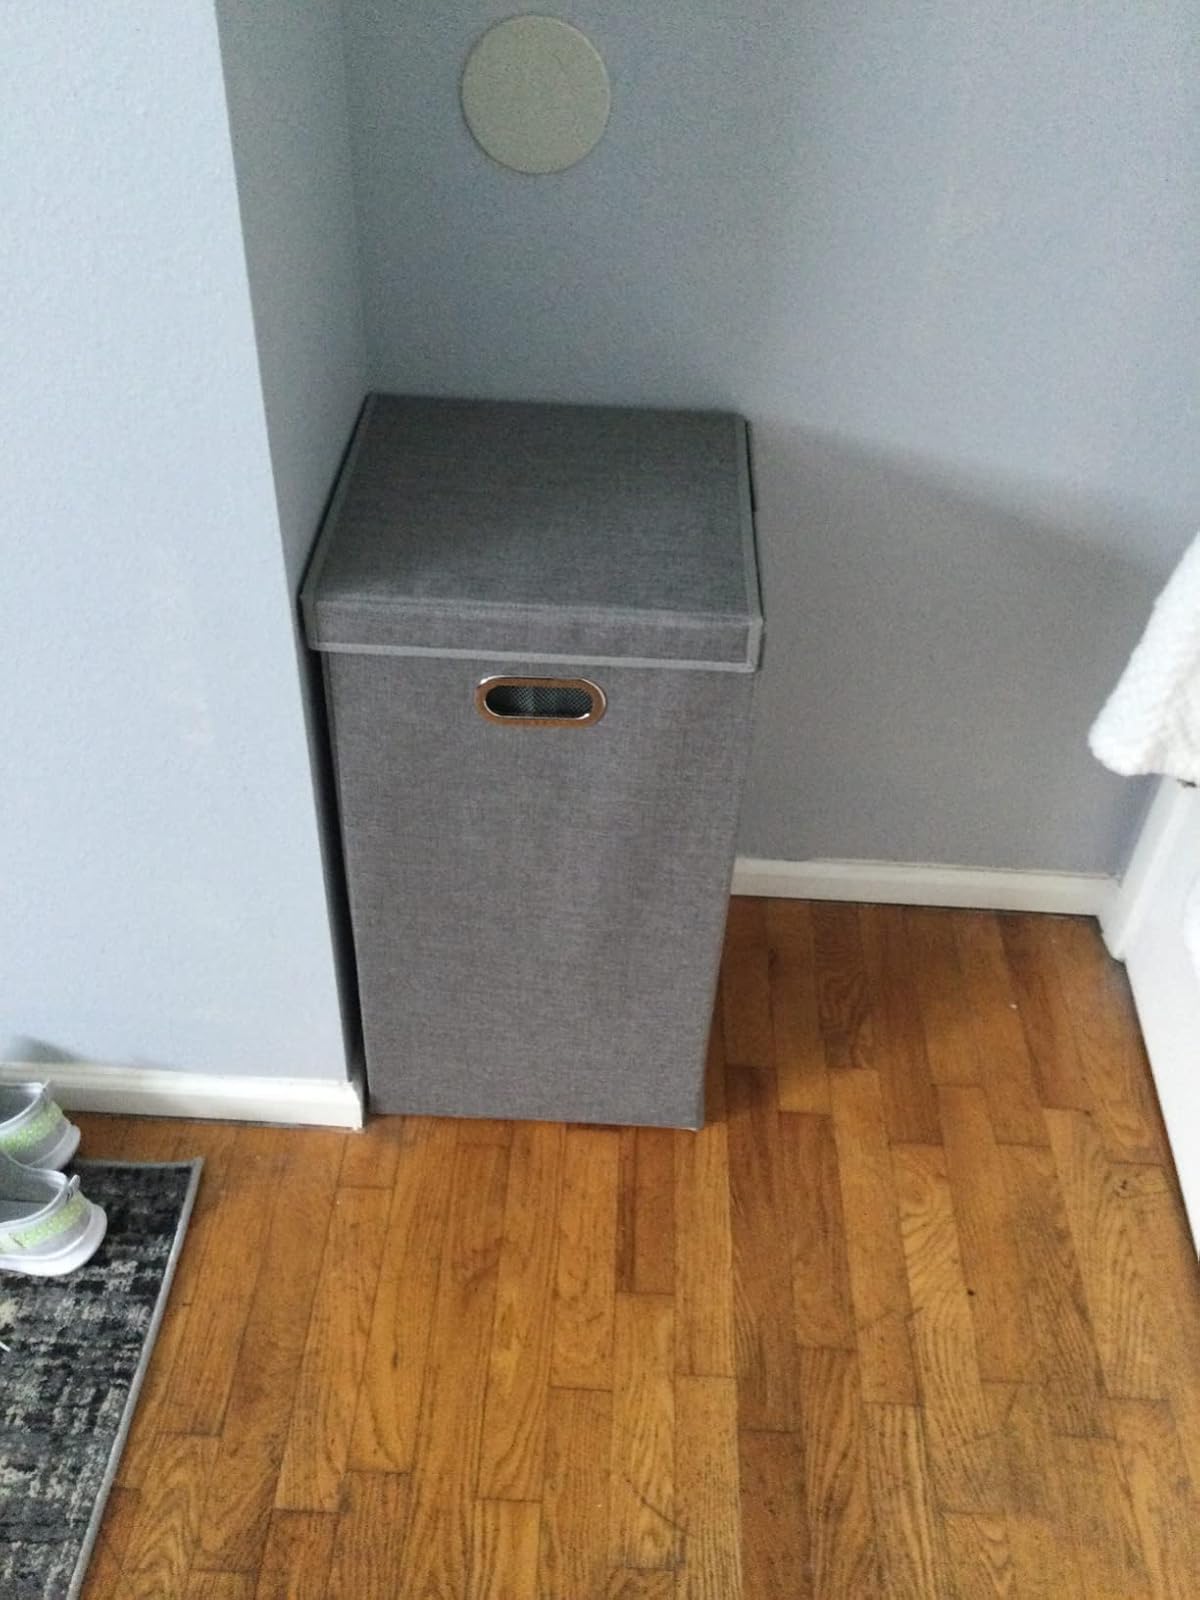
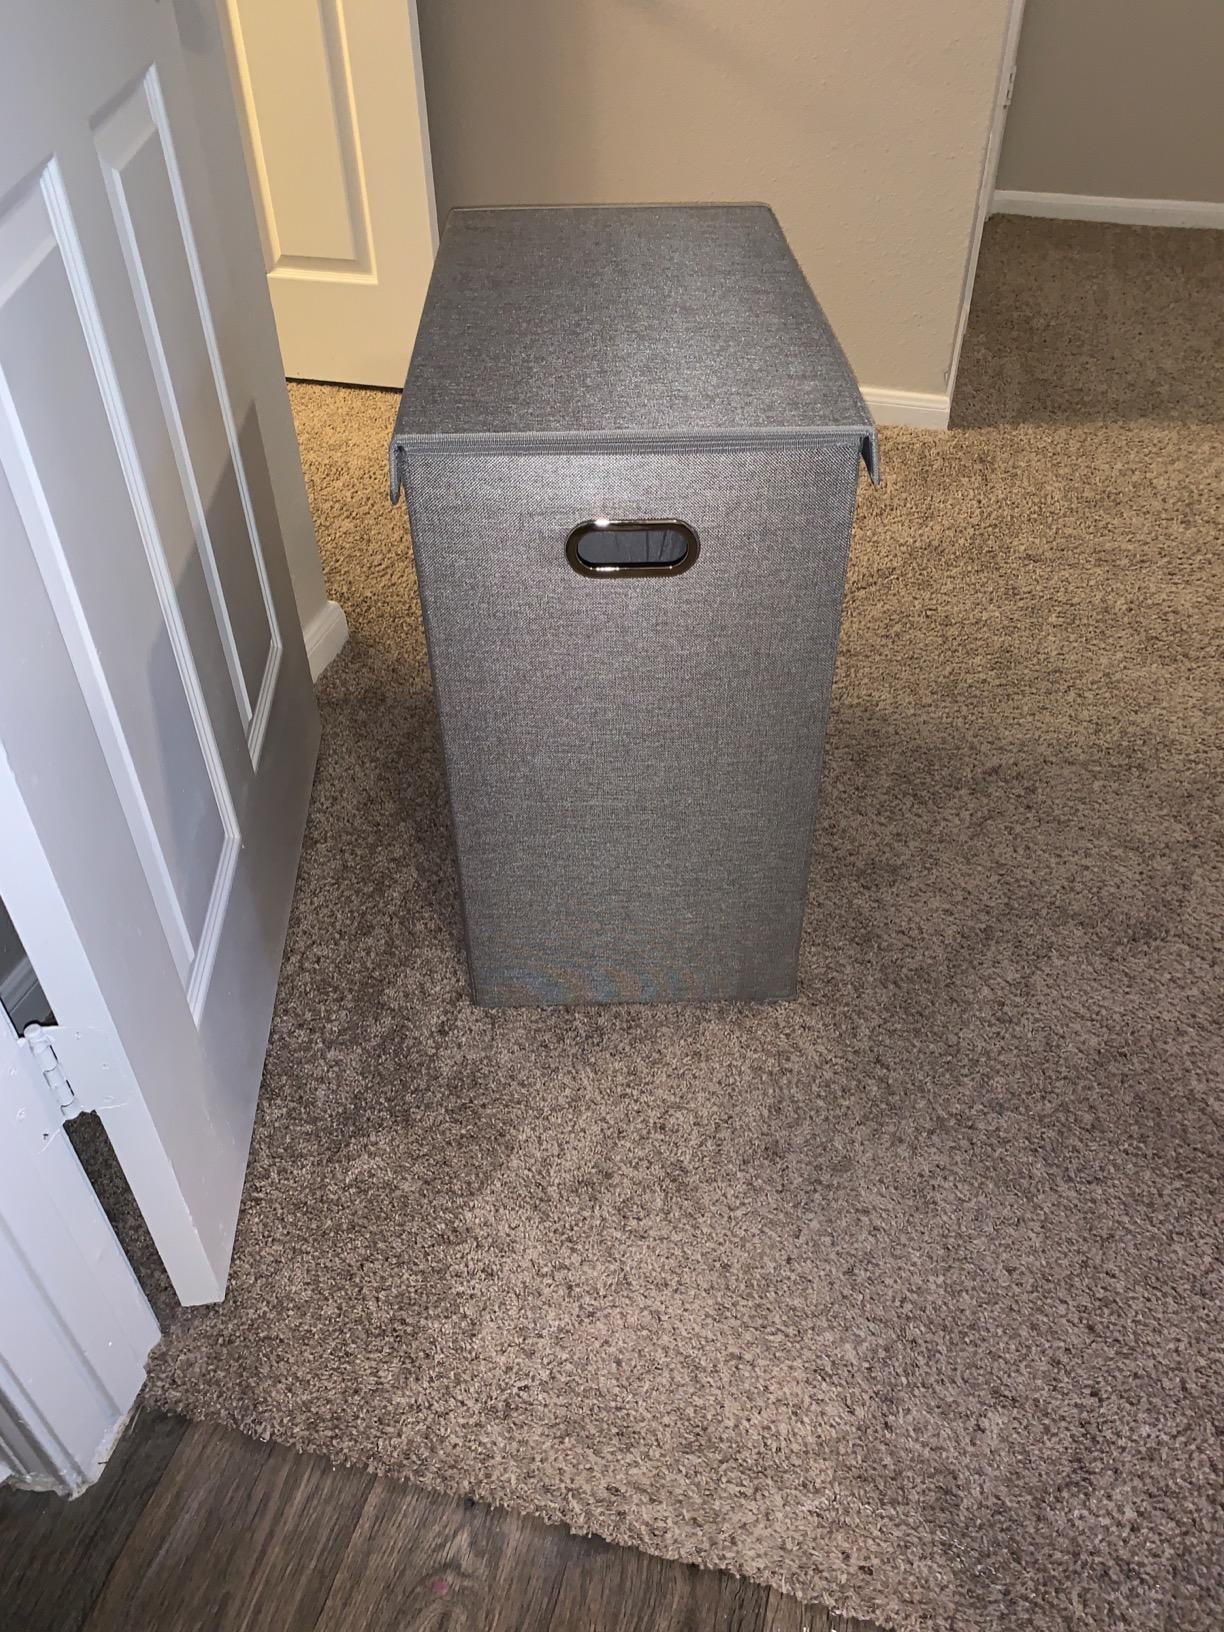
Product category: items_hamper
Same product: no